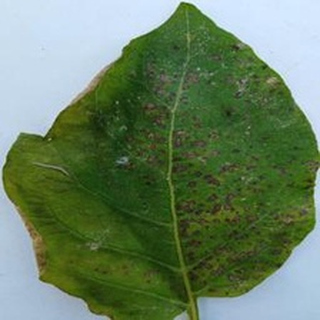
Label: potato_early_blight